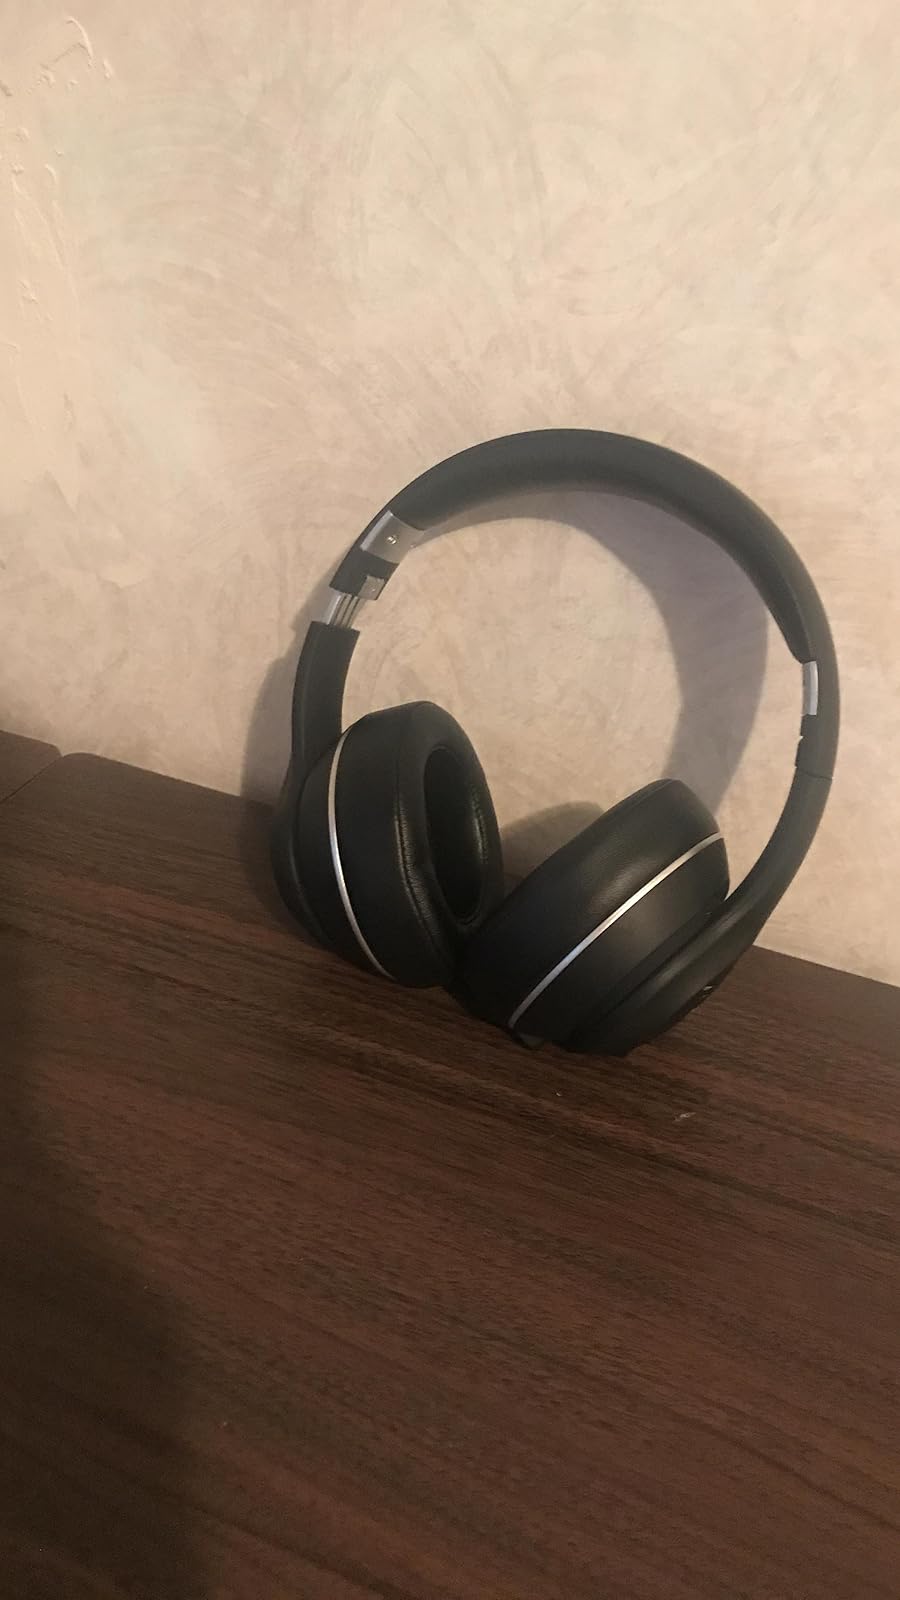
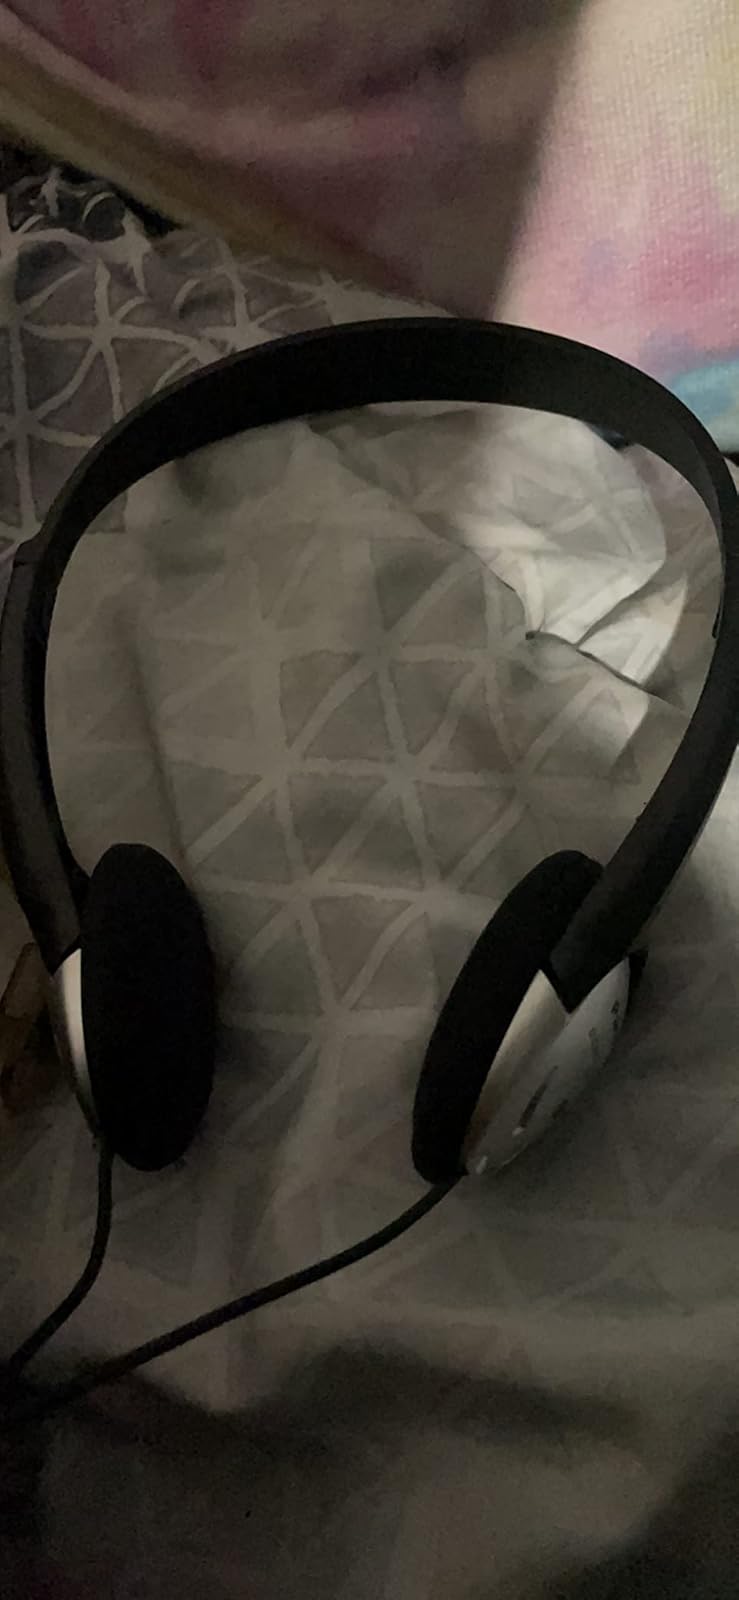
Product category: headphones
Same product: no